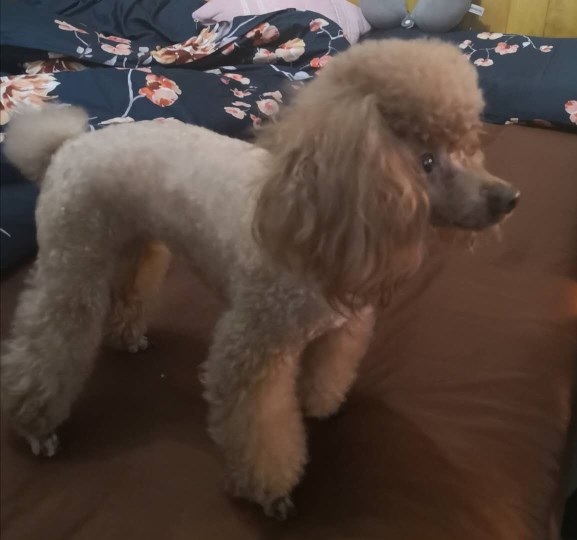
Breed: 7449-n000128-teddy